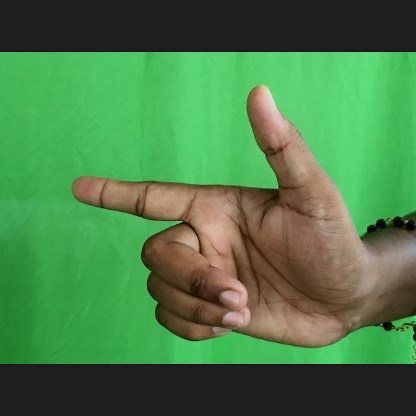
Mudra: Chandrakala